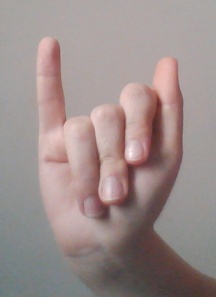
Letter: meem